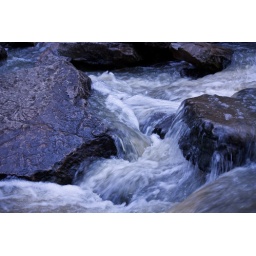
The water swirling around the rocks below the litlle falls in McCormick's Creek State Park.